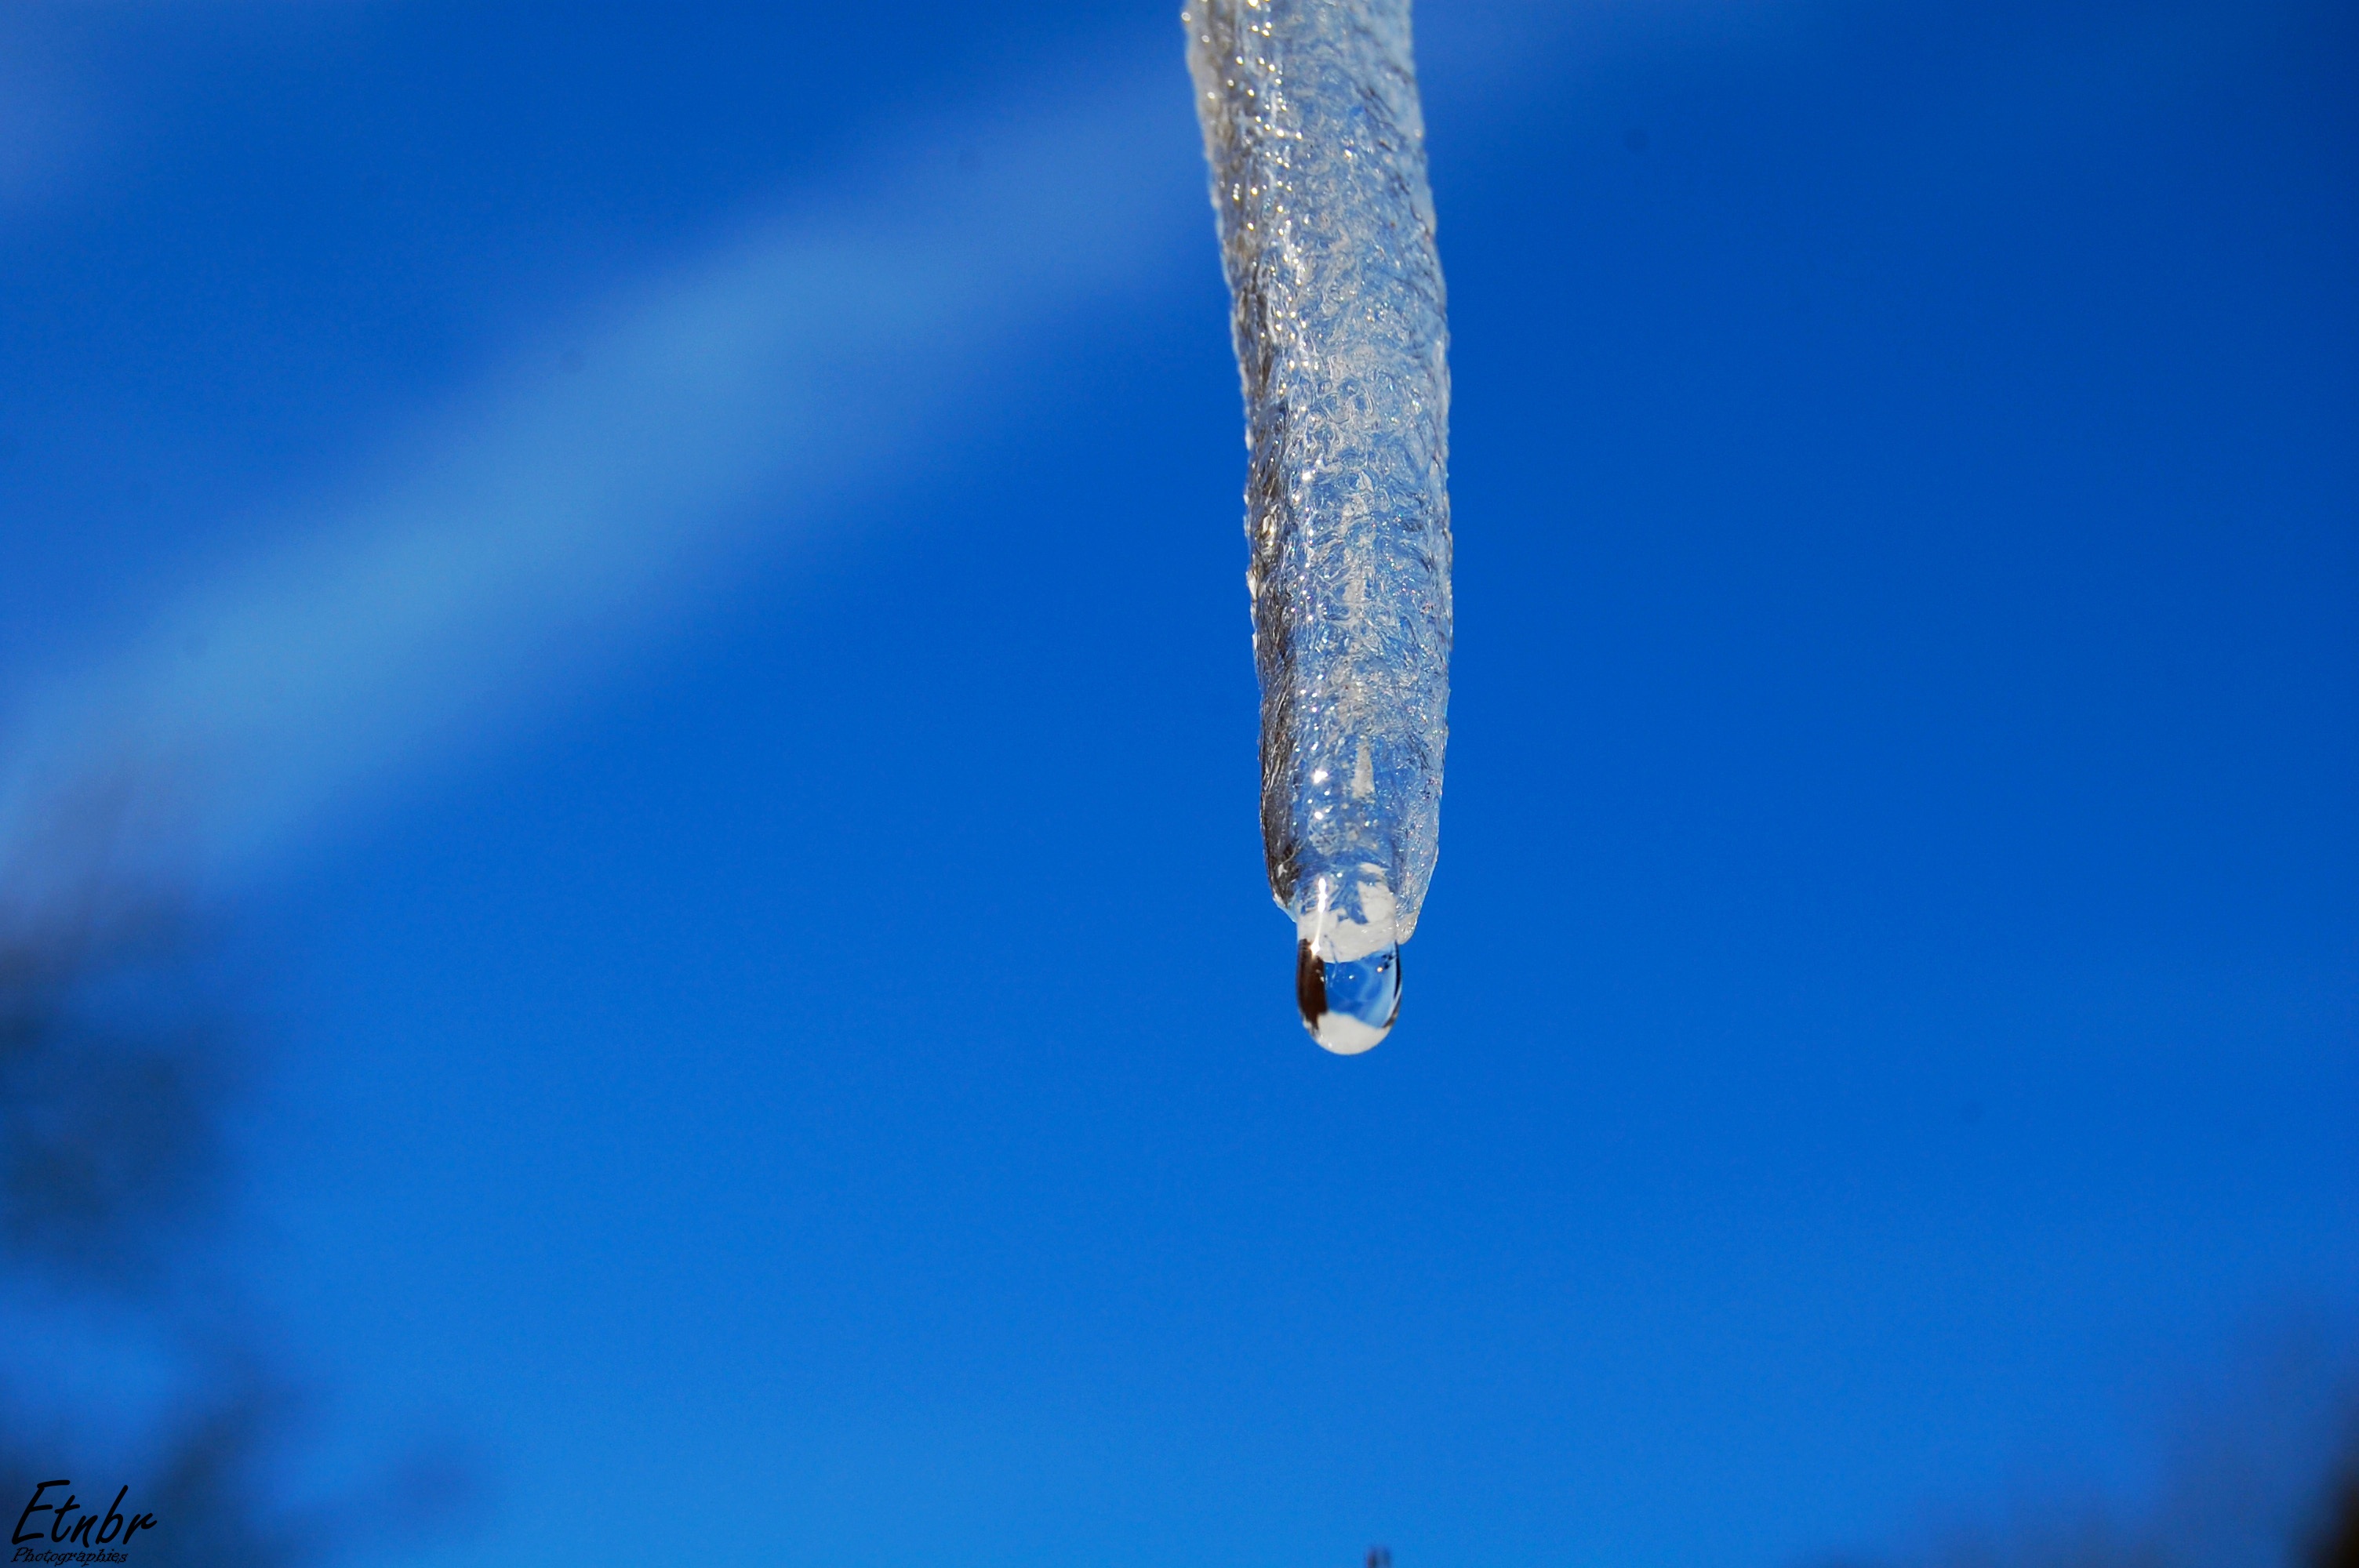
water, wing, sky, sunlight, ice, reflection, blue, macro photography, atmosphere of earth